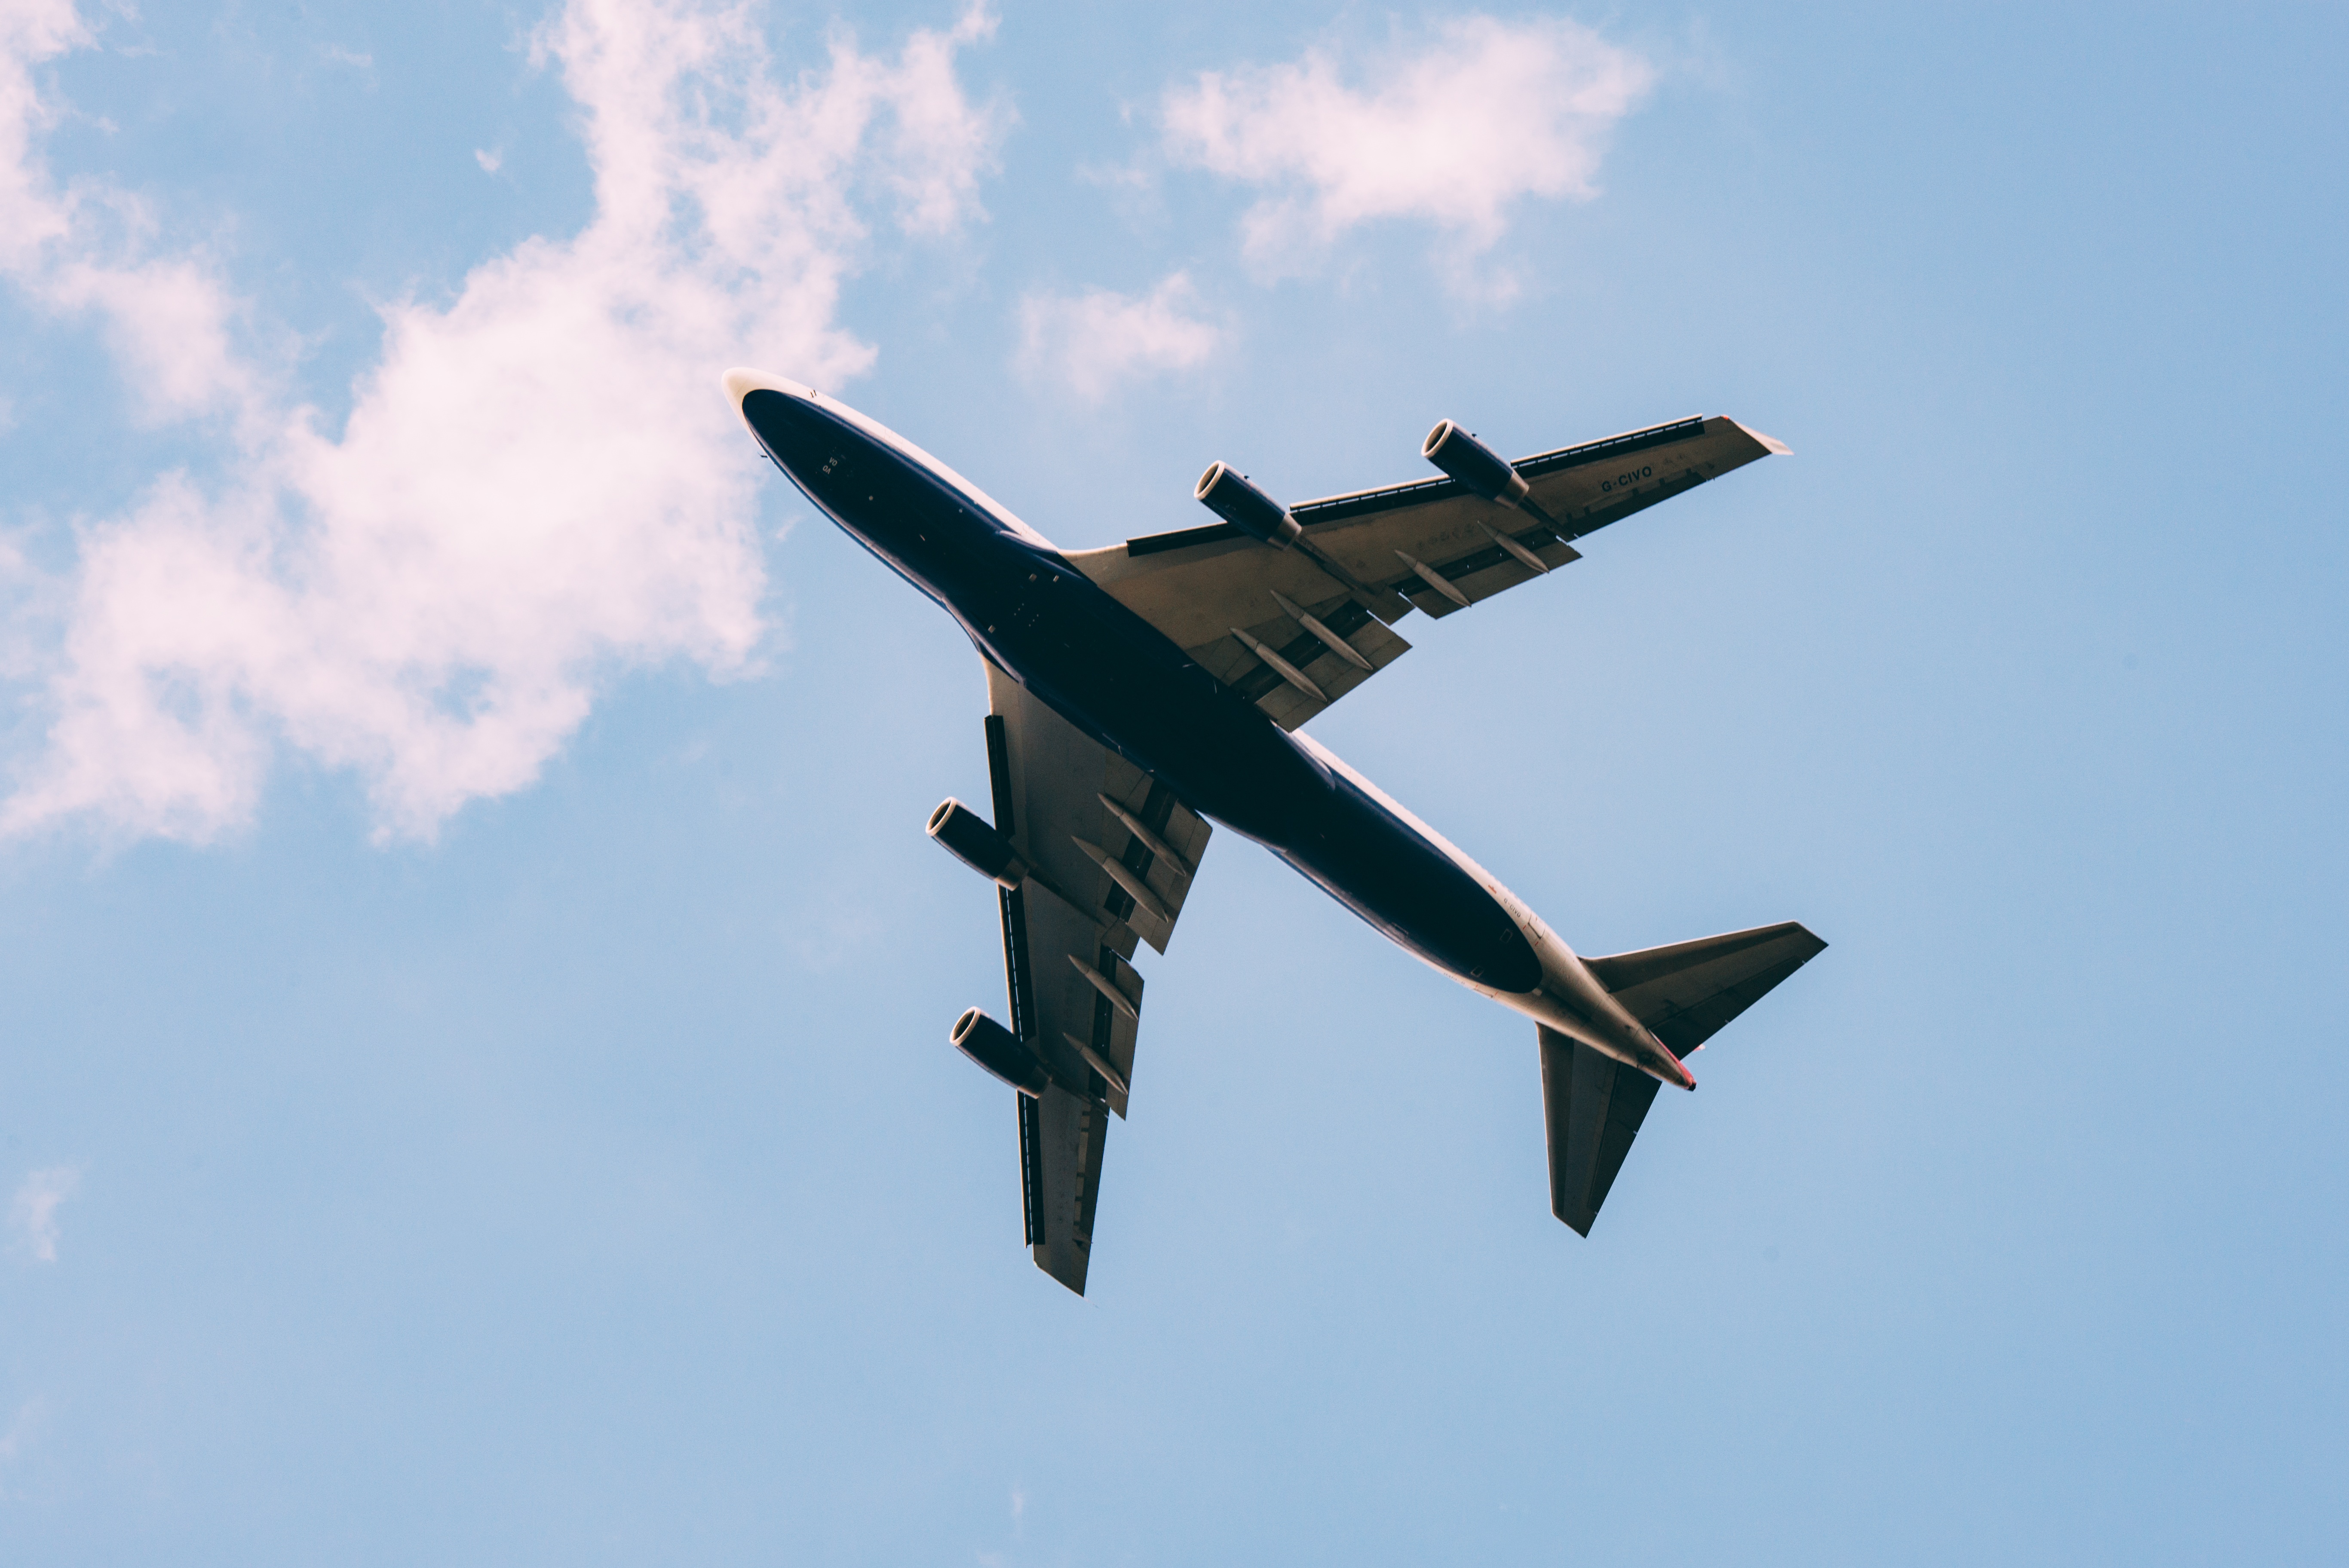
wing, sky, airplane, plane, aircraft, jet, vehicle, airline, aviation, flight, airliner, bomber, takeoff, air show, air force, jet aircraft, aerobatics, fighter aircraft, military aircraft, air travel, atmosphere of earth, aircraft engine